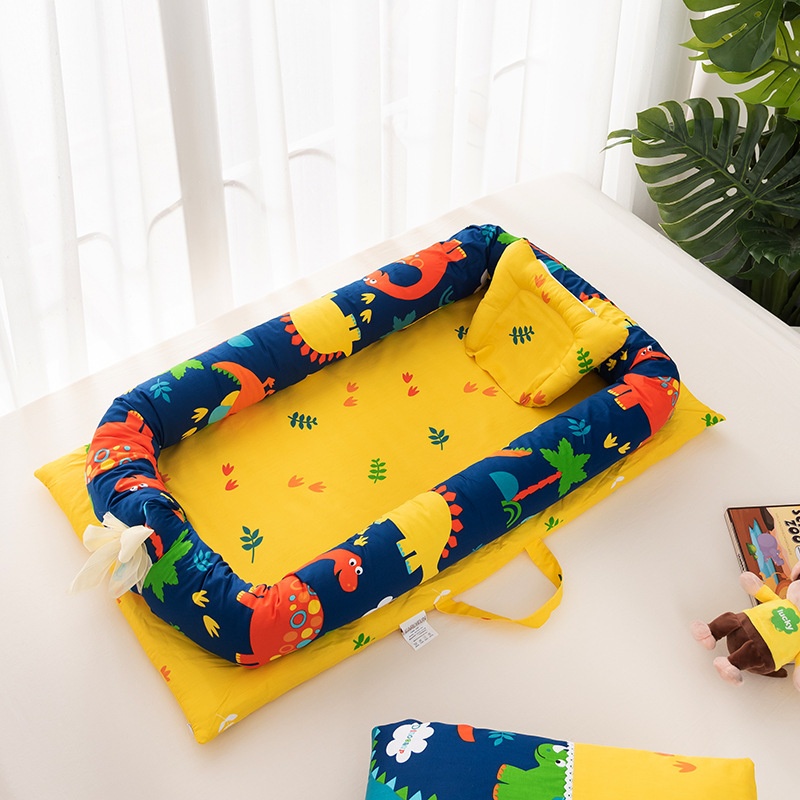
Portable Crib Bed Removable And Washable Newborn Baby Sleeping Artifact Foldable Bionic Bed
Product information: Product Category: Baby Bed Material: Cotton Style: cartoon Function: foldable, portable Specification 90*50*15cm Packing list： Baby Bed X1
Brand: The Baby Boutique
Category: Furniture > Baby & Toddler Furniture > Bassinets & Cradles > Bassinets